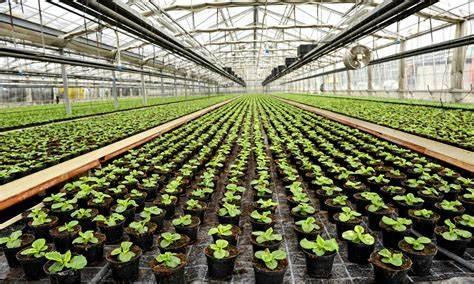
Mandhari ya nyika ya tambarare ikiwa na miti ya kijani pamoja na vichaka vya uoto wa asili, huku vimepakana na milima katikati ukipita mto.